Chemical finishing of textiles

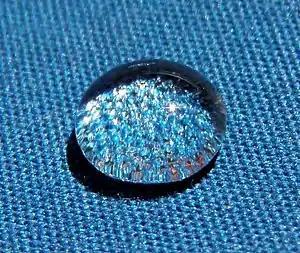
Fluorine-containing durable water repellent makes a fabric water-resistant.

Chemical finishing of textiles refers to the process of applying and treating textiles with a variety of chemicals in order to achieve desired functional and aesthetic properties. Textile finishing is the process by which these chemical applications, along with mechanical finishing treatments, convert woven or knitted cloth into usable material. Chemical finishing imparts a wide variety of properties such as waterproofing, wrinkle-resistance, and lasting sheen, among many others, to textiles according to the intended function of the final product.